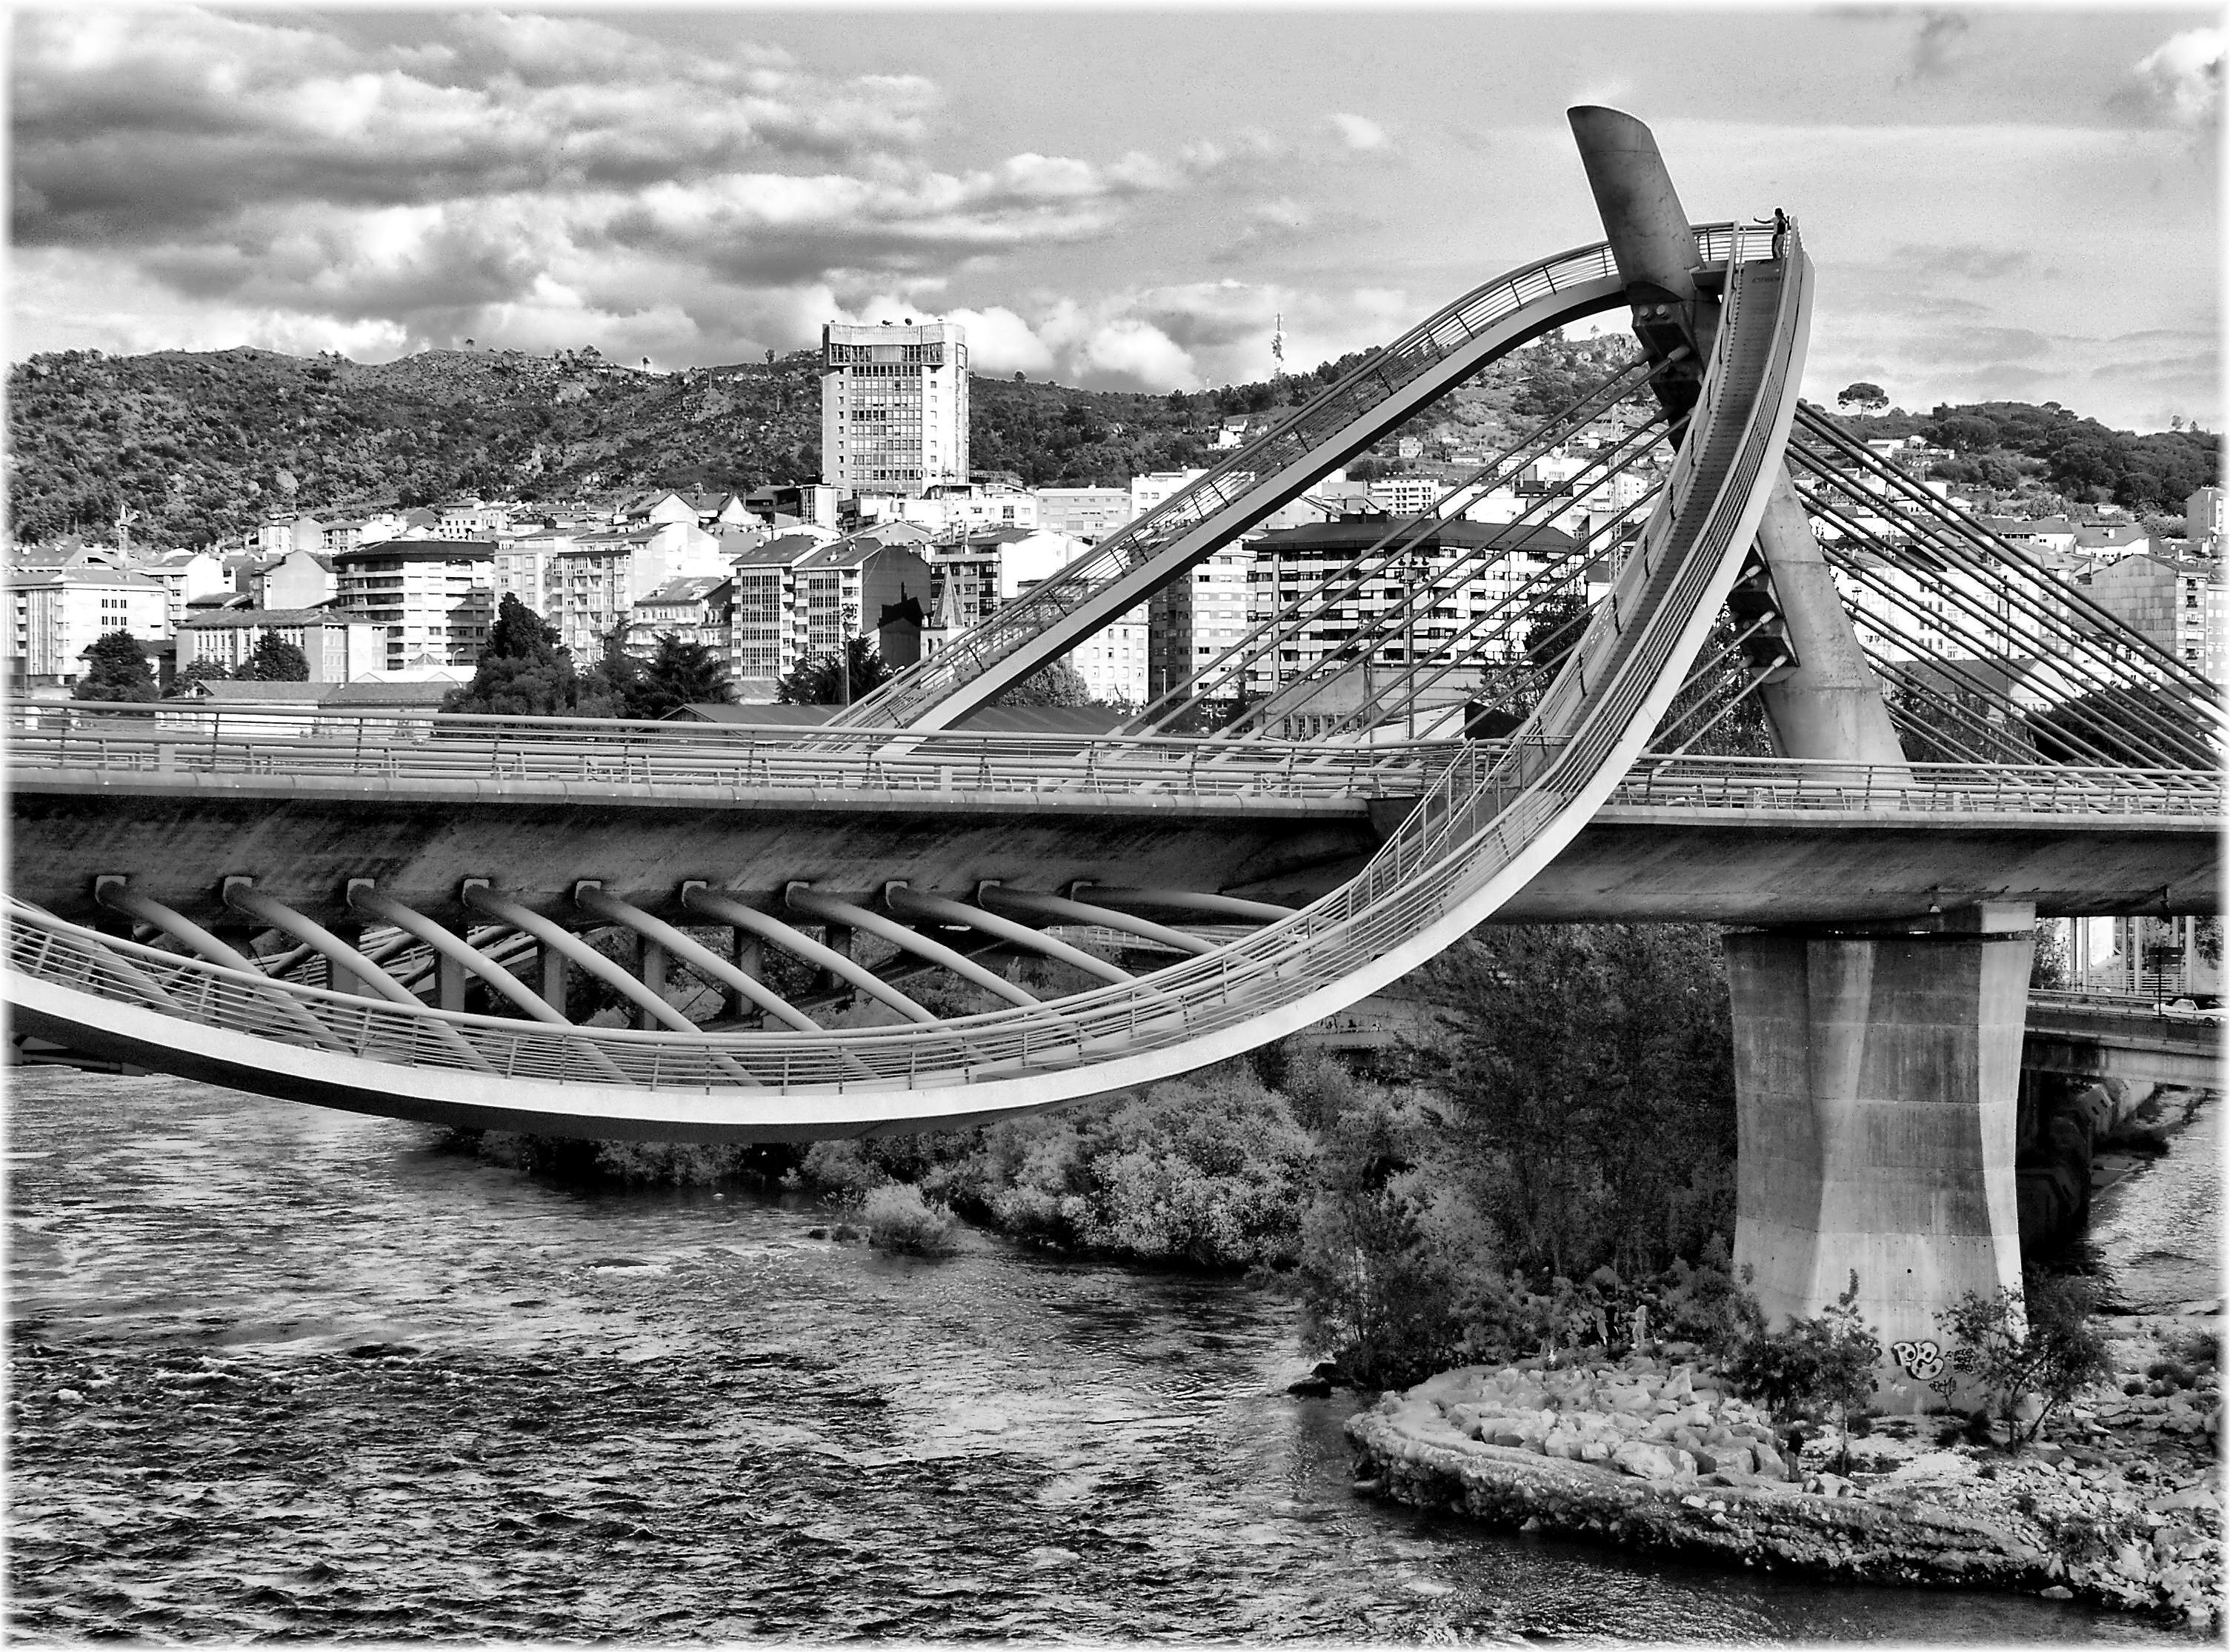
black and white, track, bridge, photography, river, europe, monochrome, bw, spain, espagne, europa, rio, mio, puente, galicia, ciudad, blancoynegro, ponte, cidade, bn, espana, monocrome, ourense, galiza, galice, arquitecture, brancoenegro, pontedomilenio, riomio, monochrome photography, nonbuilding structure